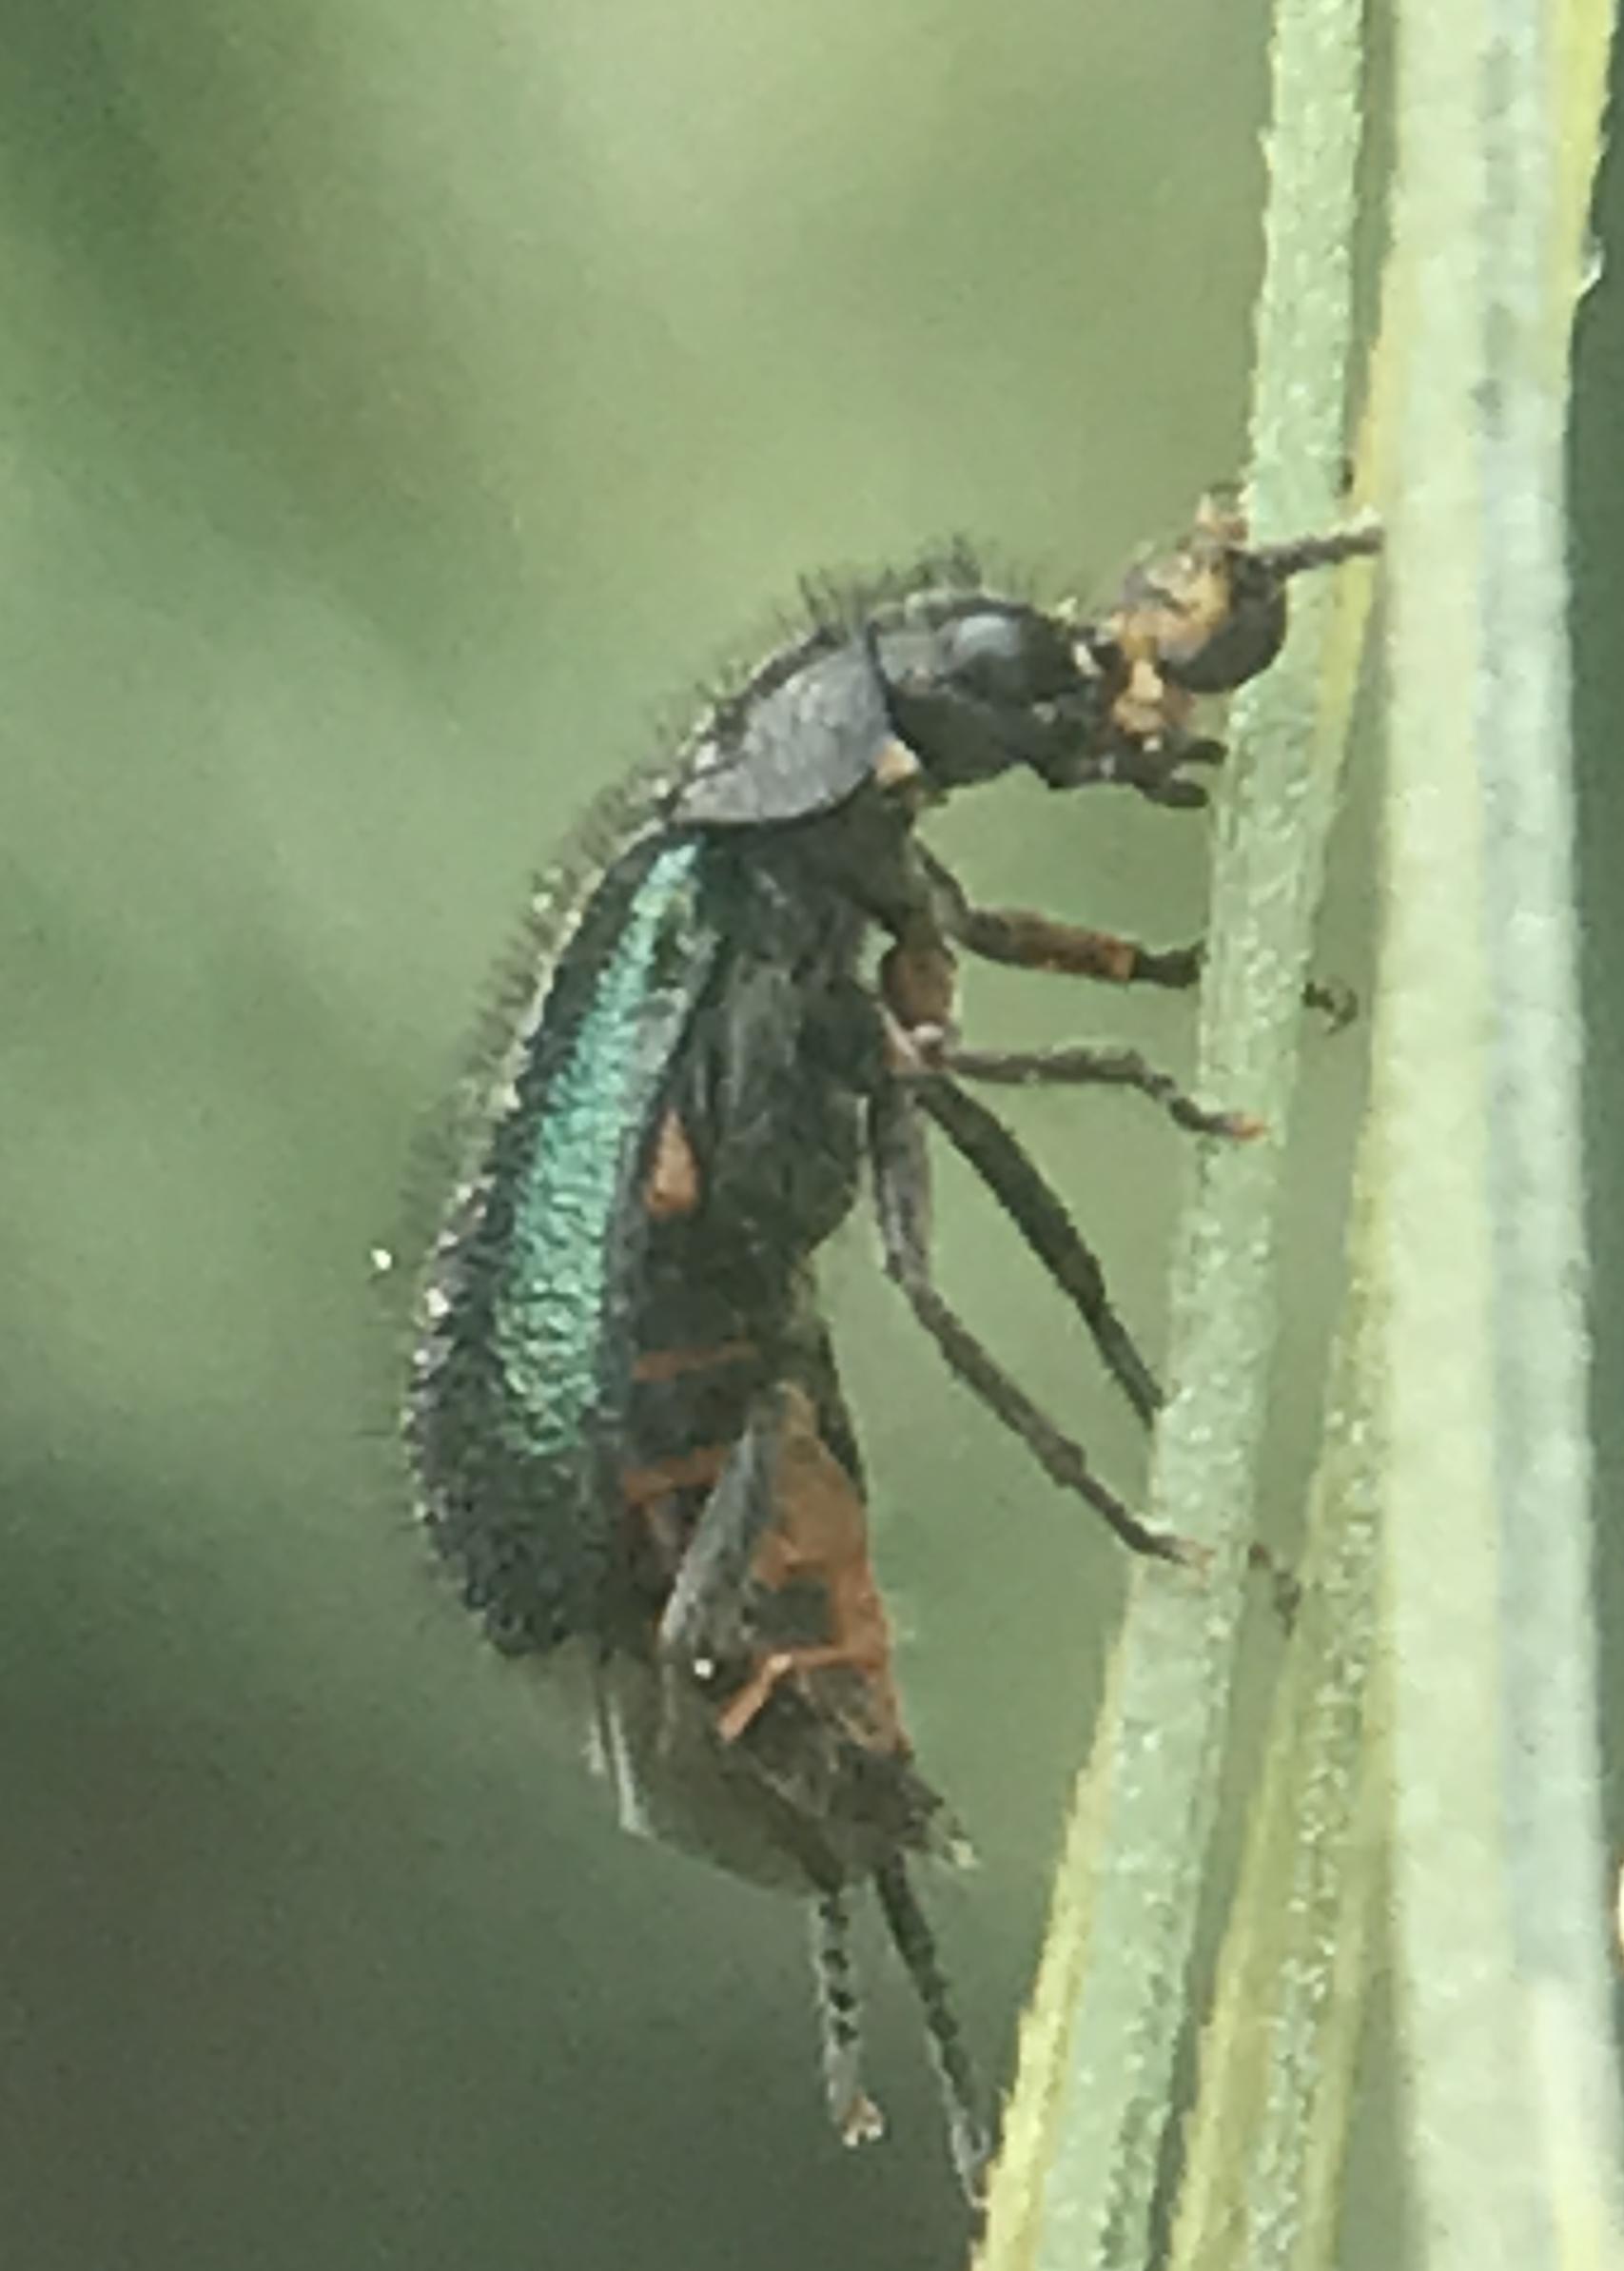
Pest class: predators